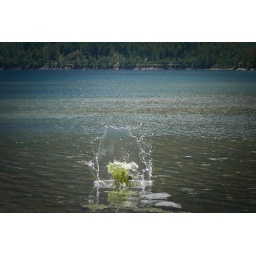
Stone jumping in the water